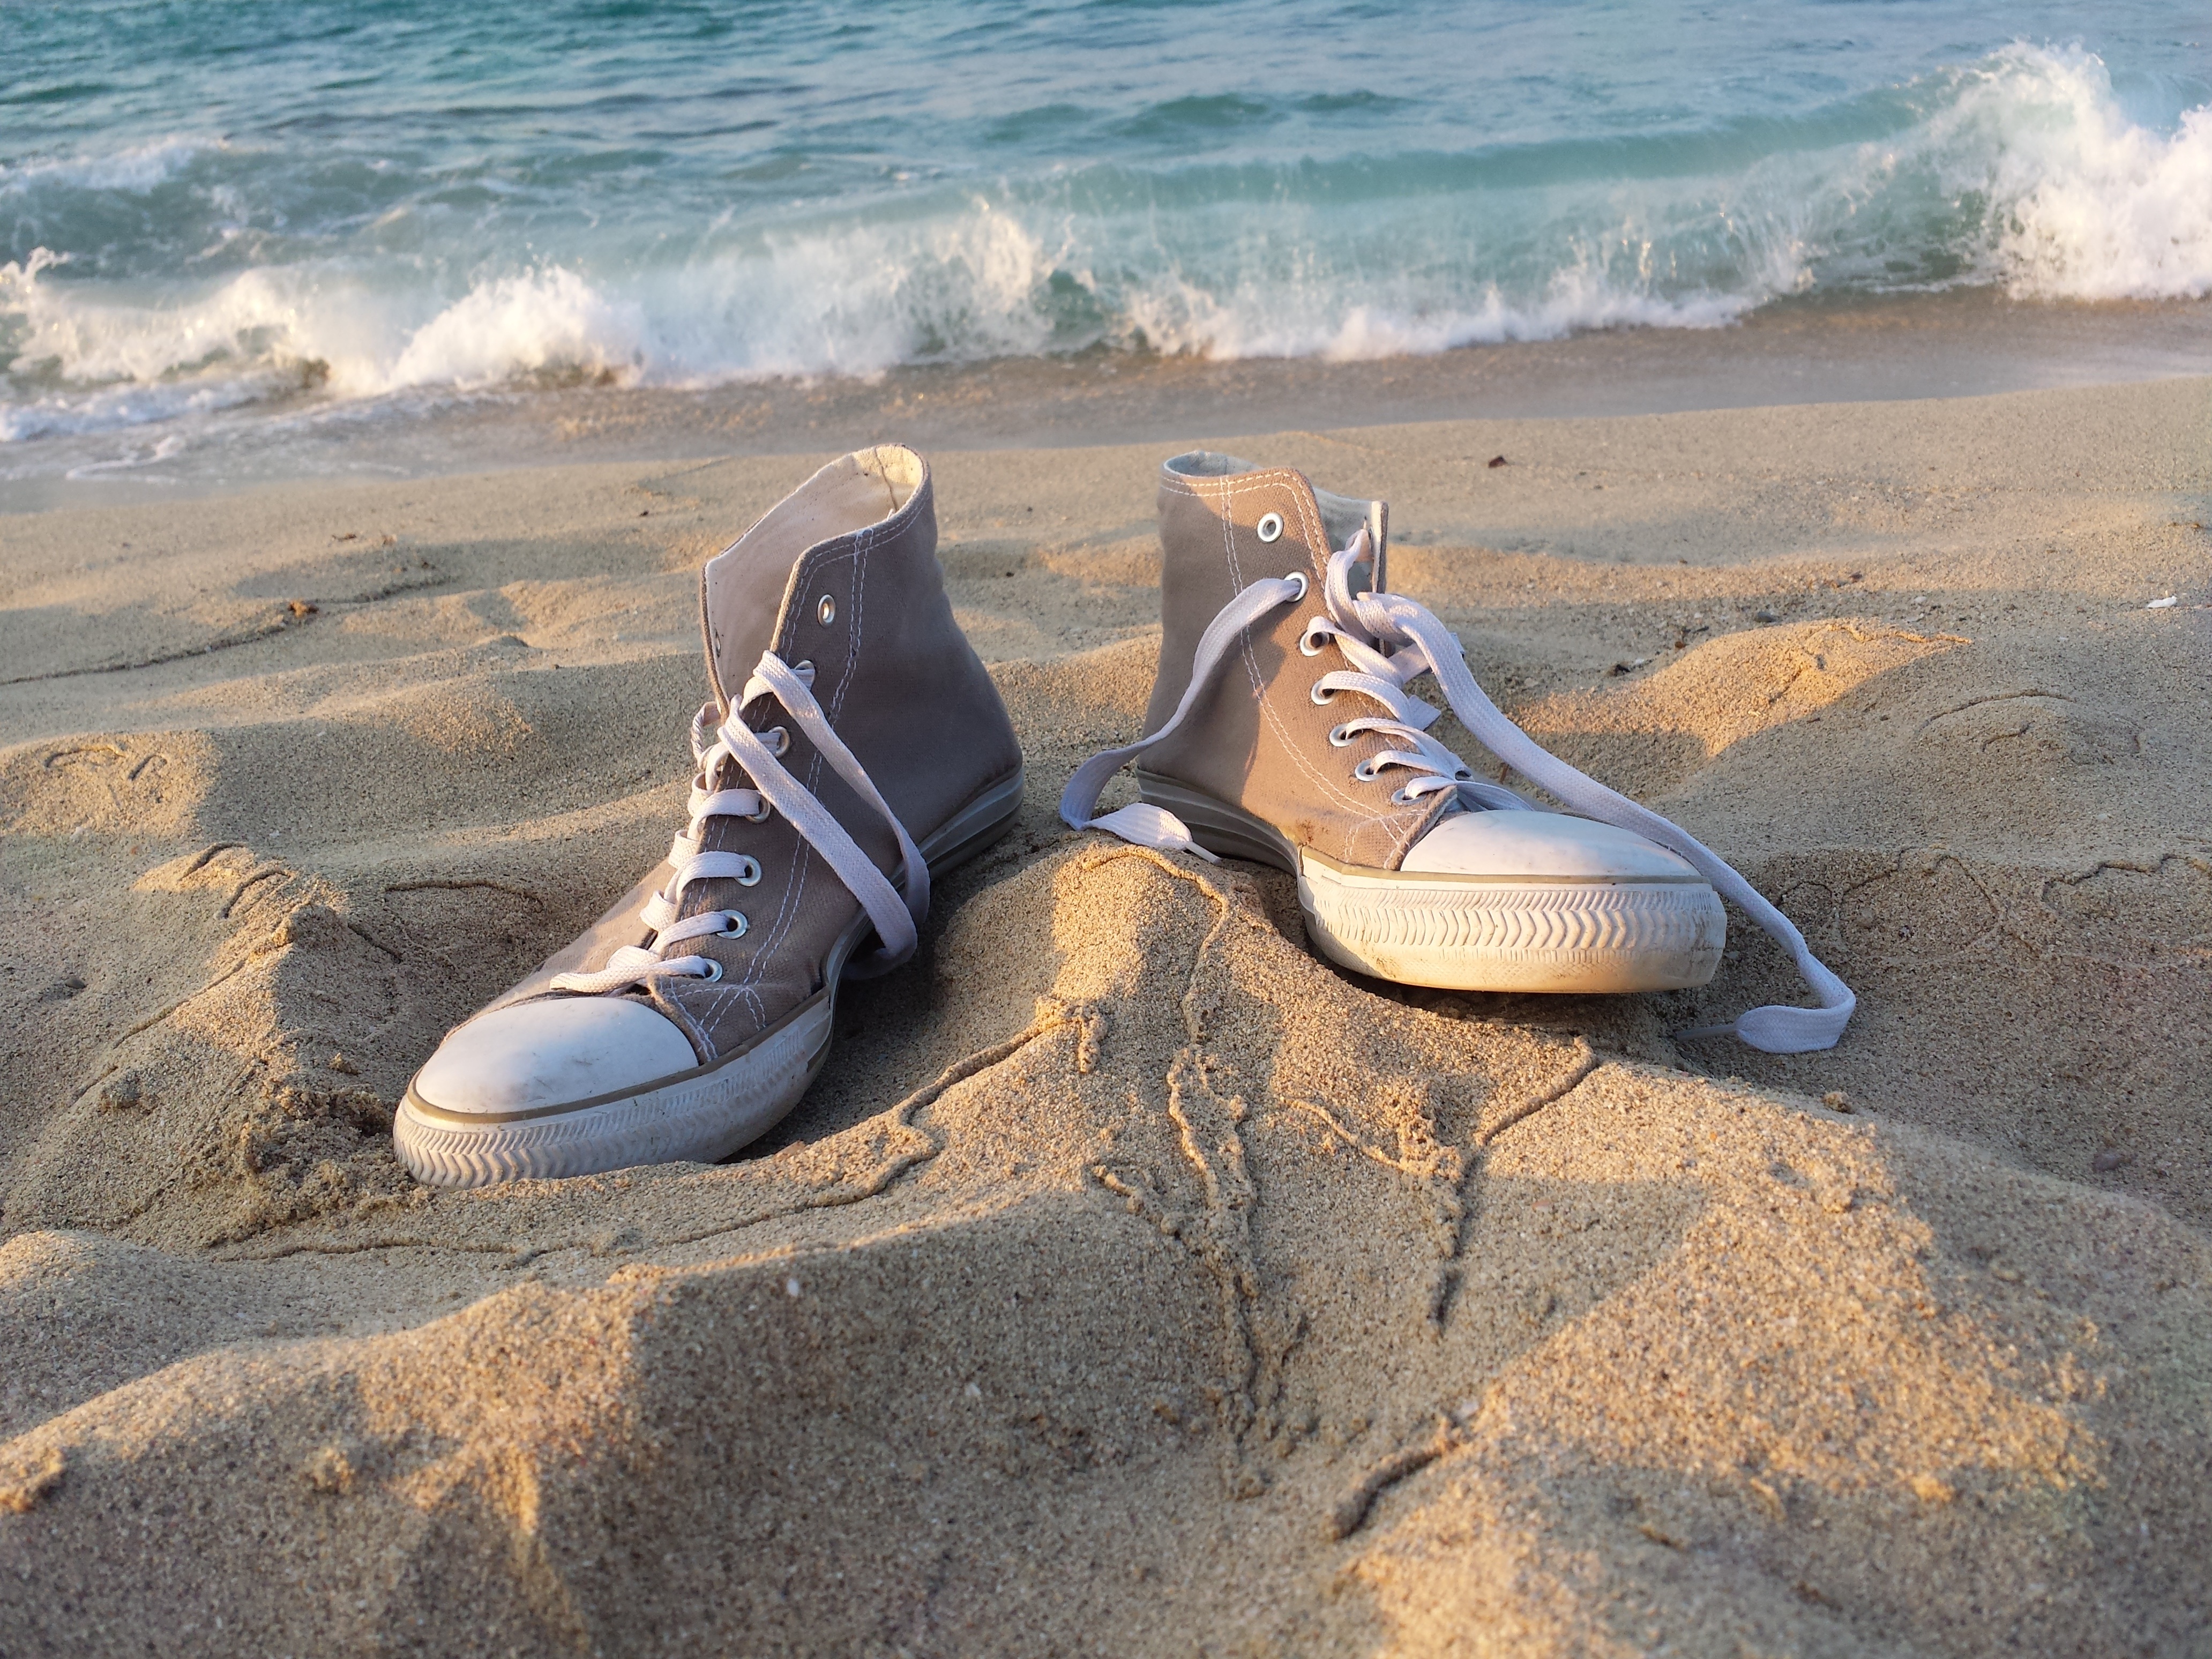
beach, sea, sand, shoe, wave, leg, blue, material, sneakers, footwear